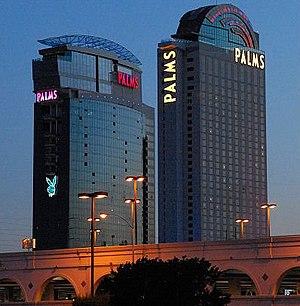
Le Palms Casino Resort est un hôtel-casino de Las Vegas. Il appartient à la famille Maloof.